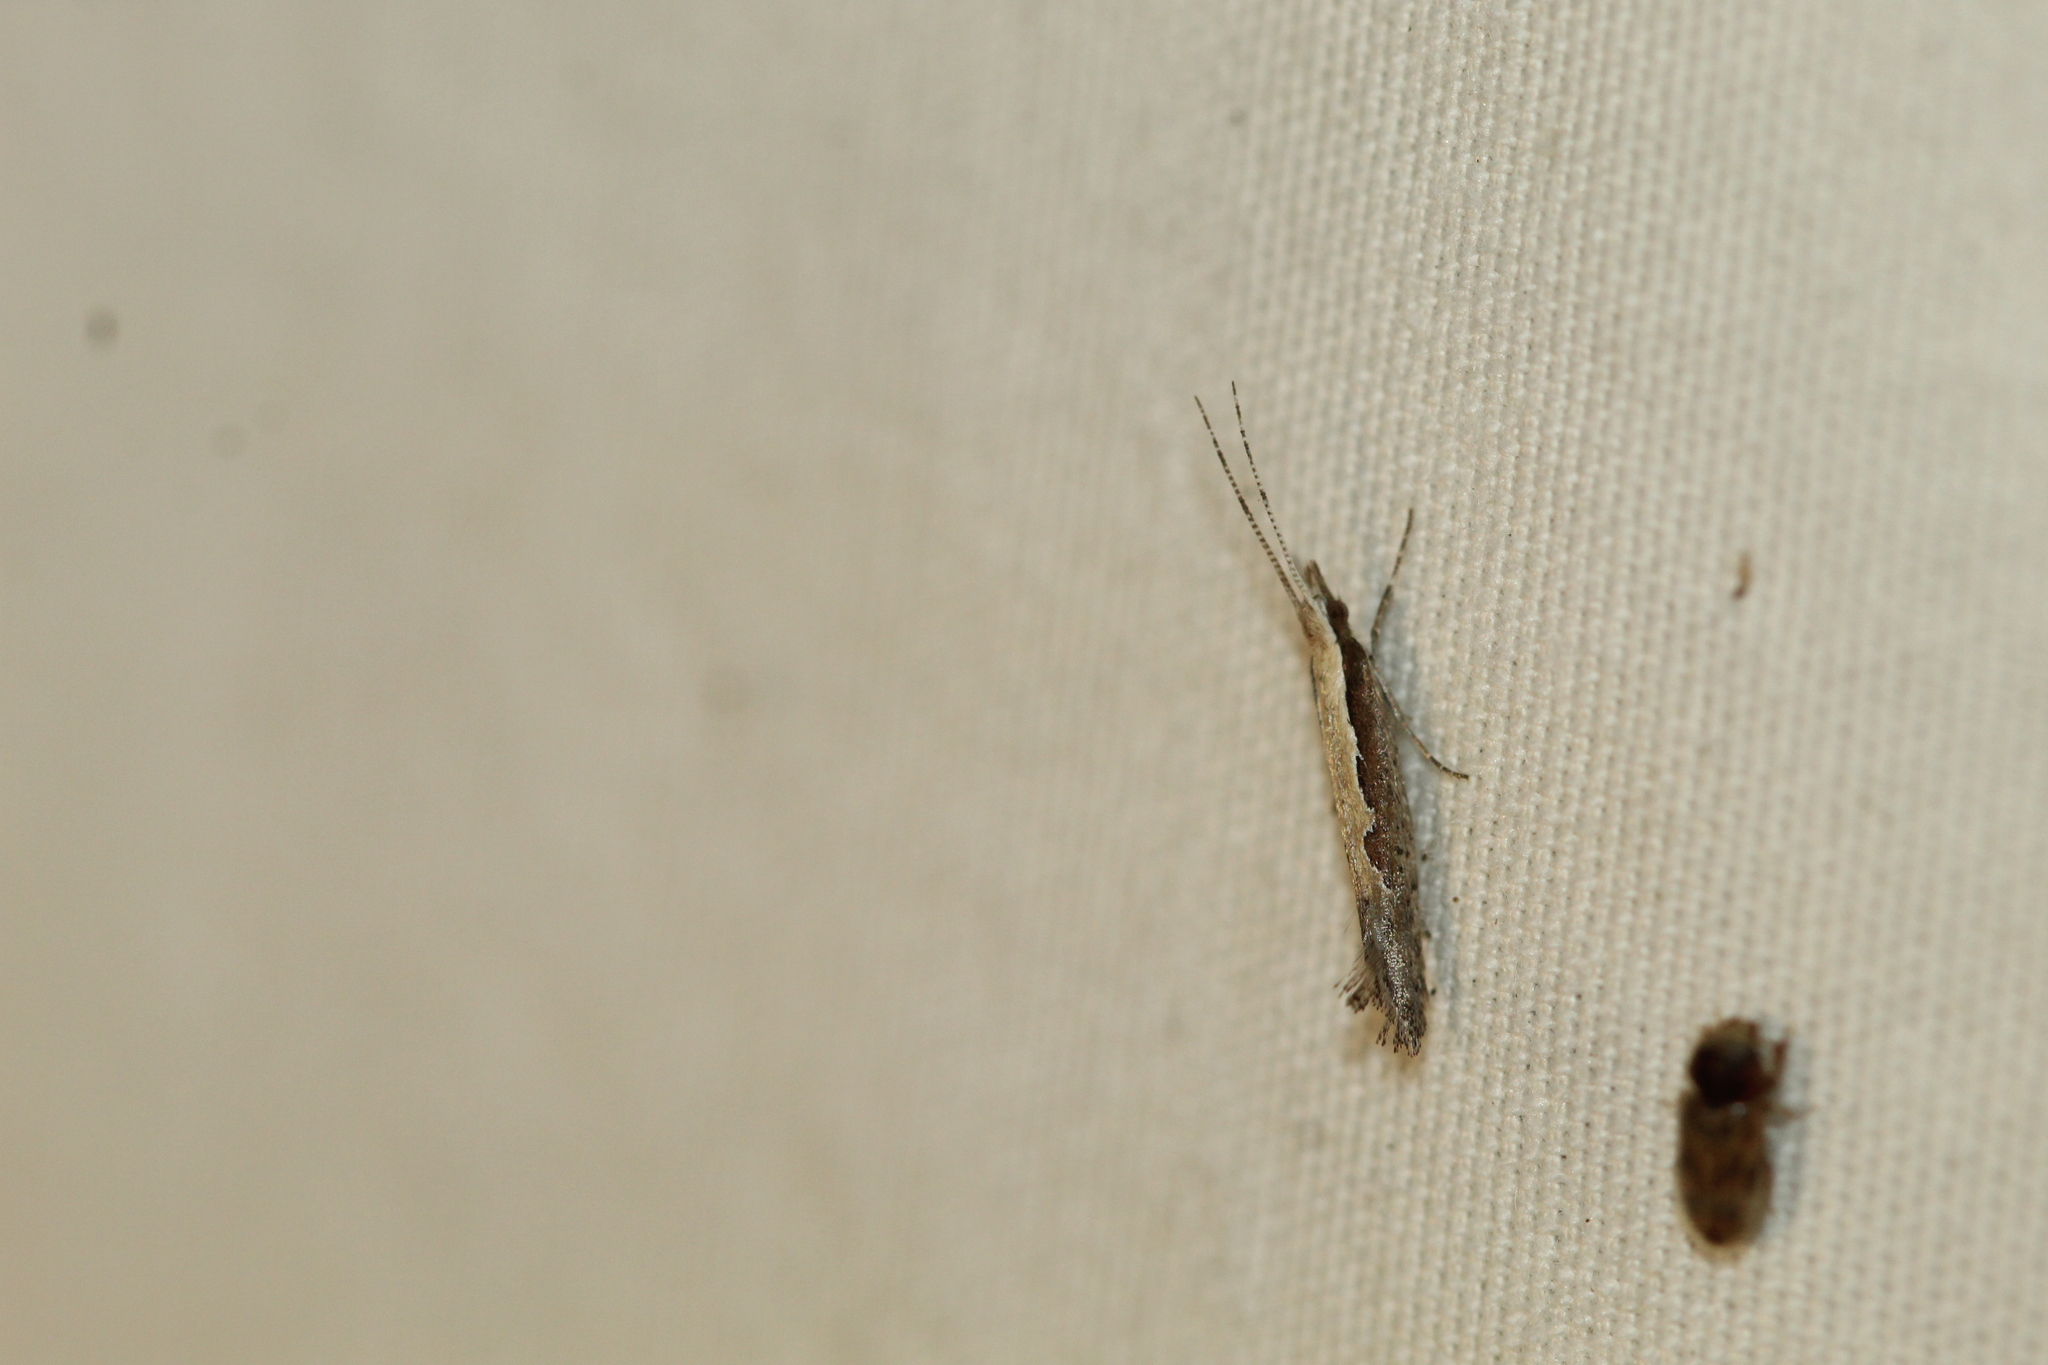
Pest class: diamondback_moth